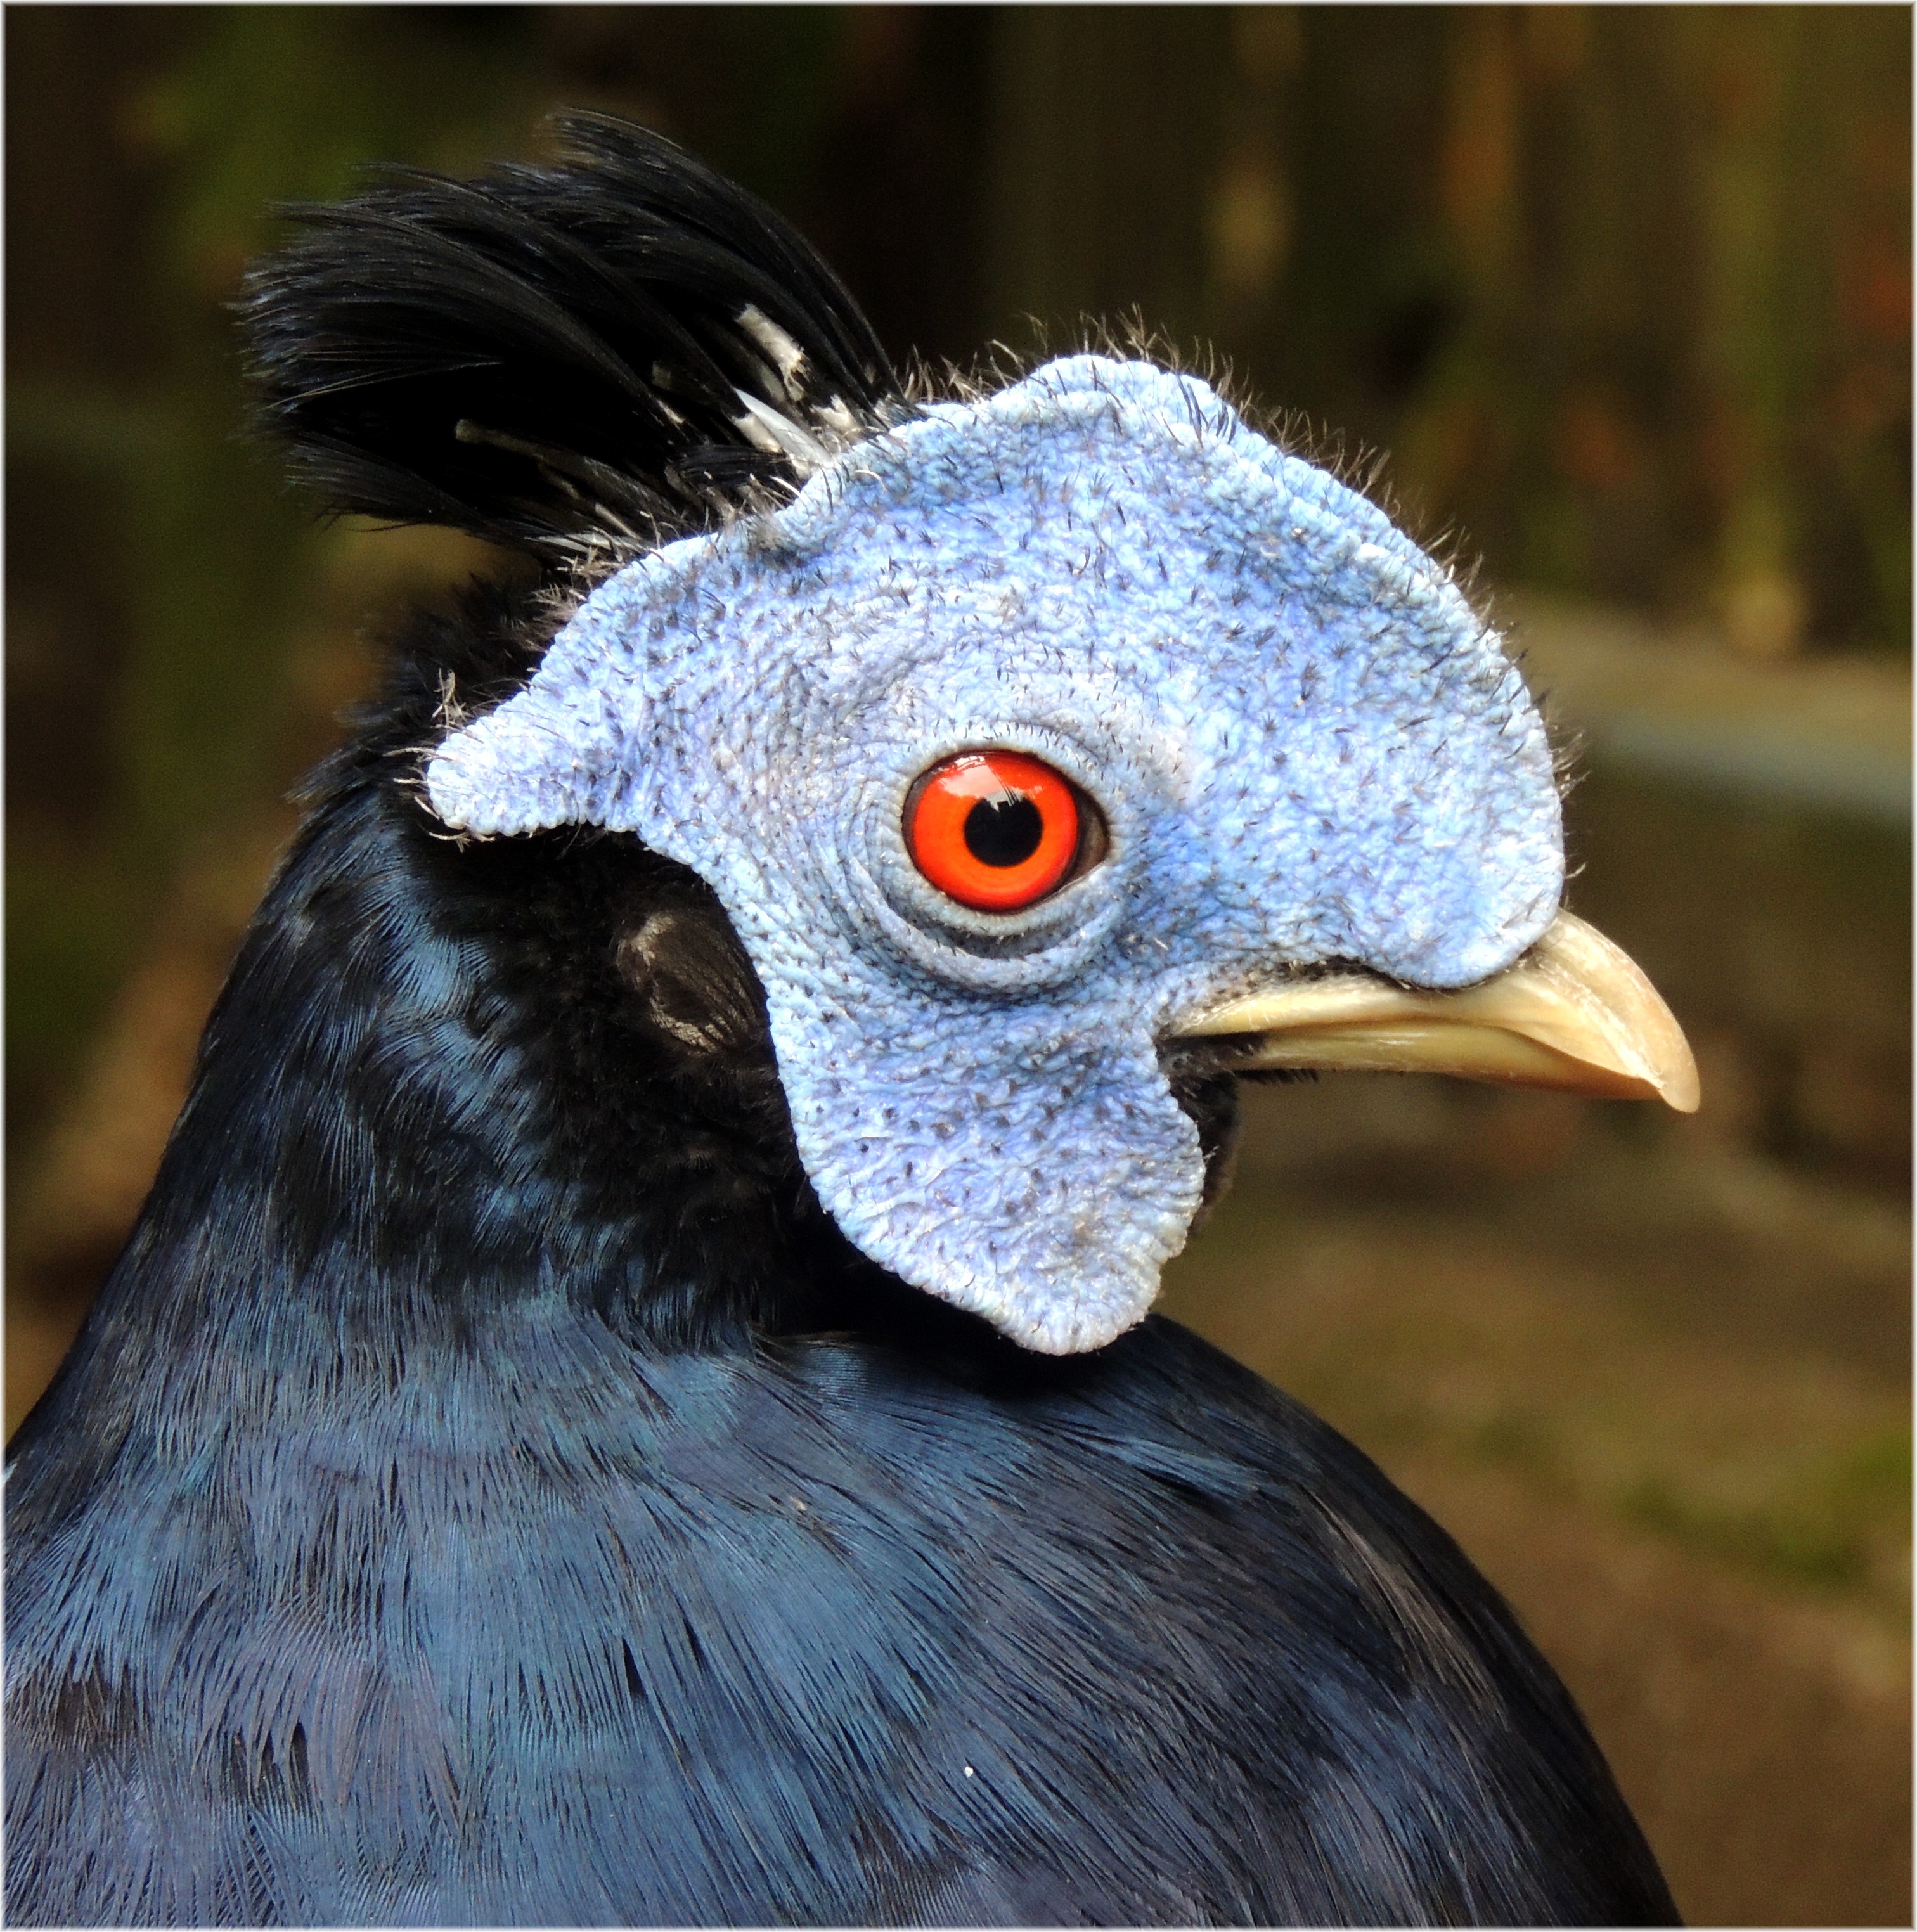
nature, bird, wing, wildlife, europe, zoo, beak, fauna, close up, spain, espagne, aves, vertebrate, europa, naturaleza, galicia, lugo, natureza, espanha, natur, vulture, espana, animales, galiza, galice, avifauna, provinciadelugo, outeiroderei, faisanes, pigeons and doves